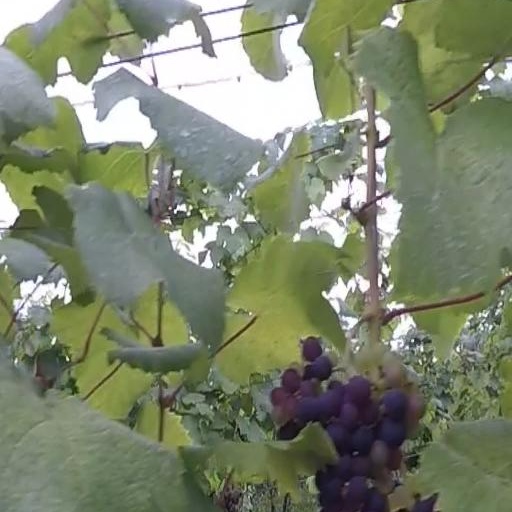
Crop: grape